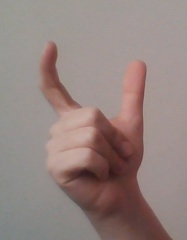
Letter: nun